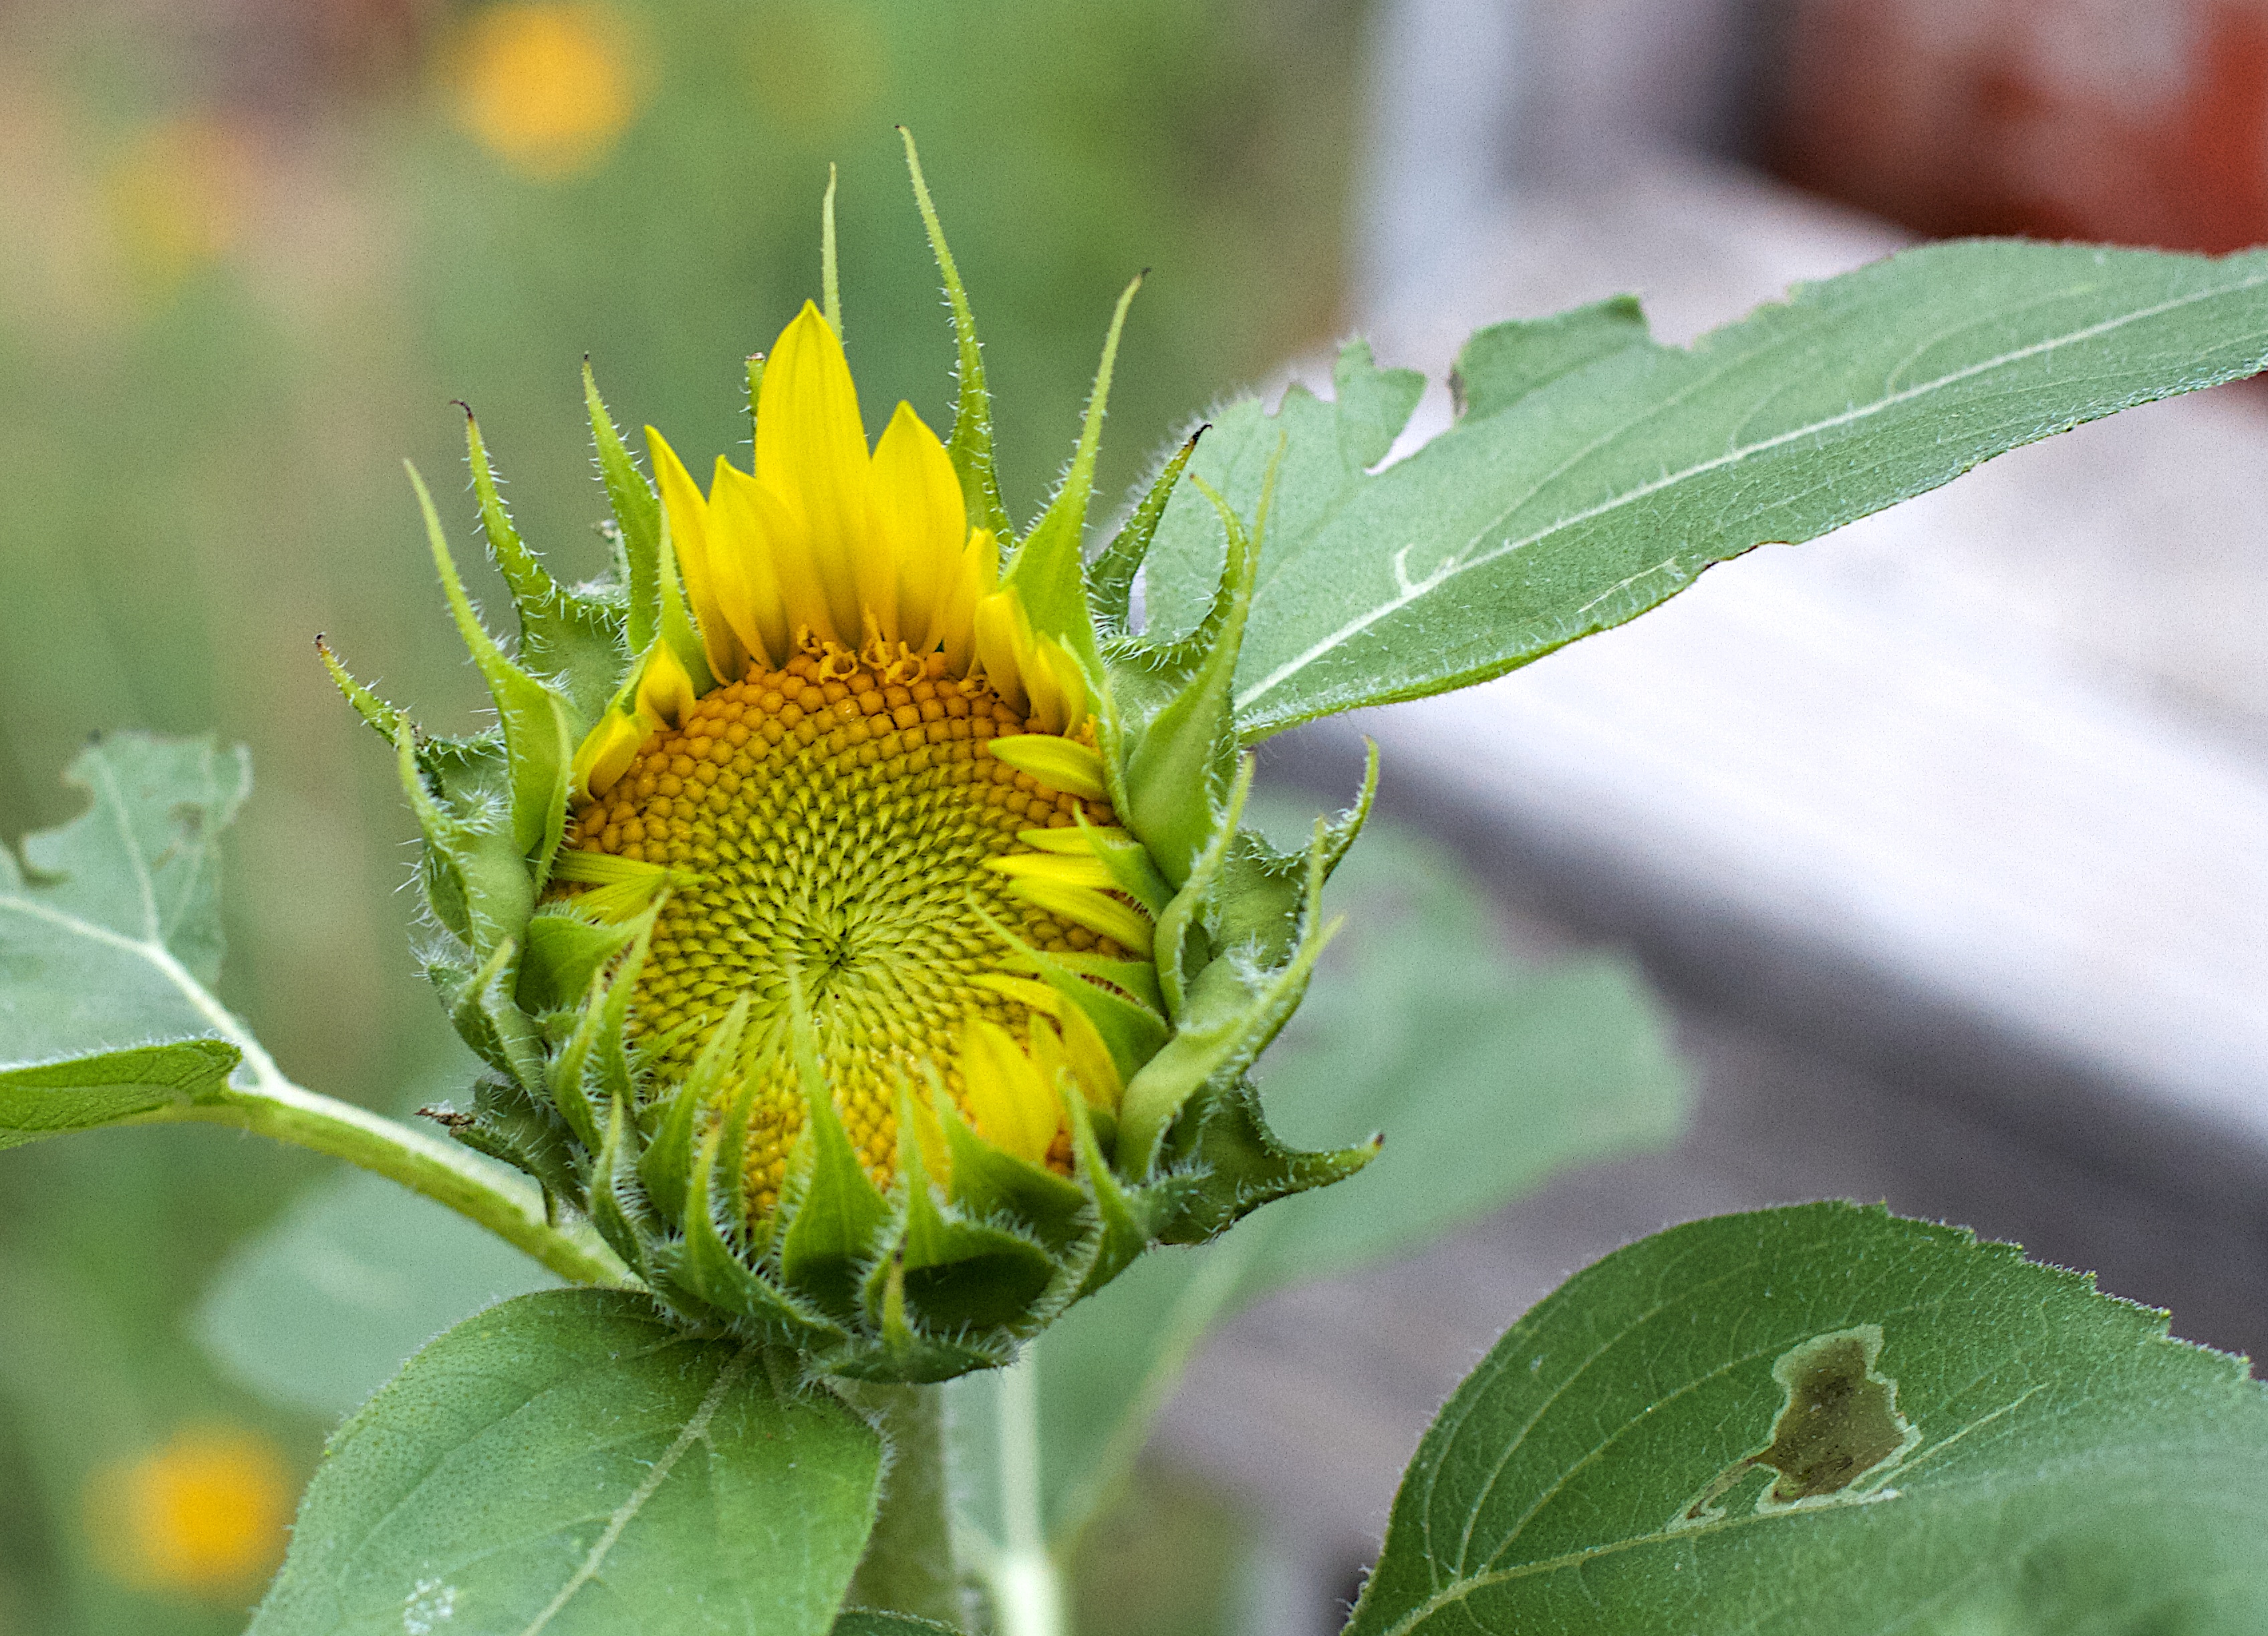
plant, leaf, flower, green, produce, insect, botany, yellow, flora, sunflower, wildflower, close up, thistle, bud, macro photography, flowering plant, daisy family, plant stem, land plant